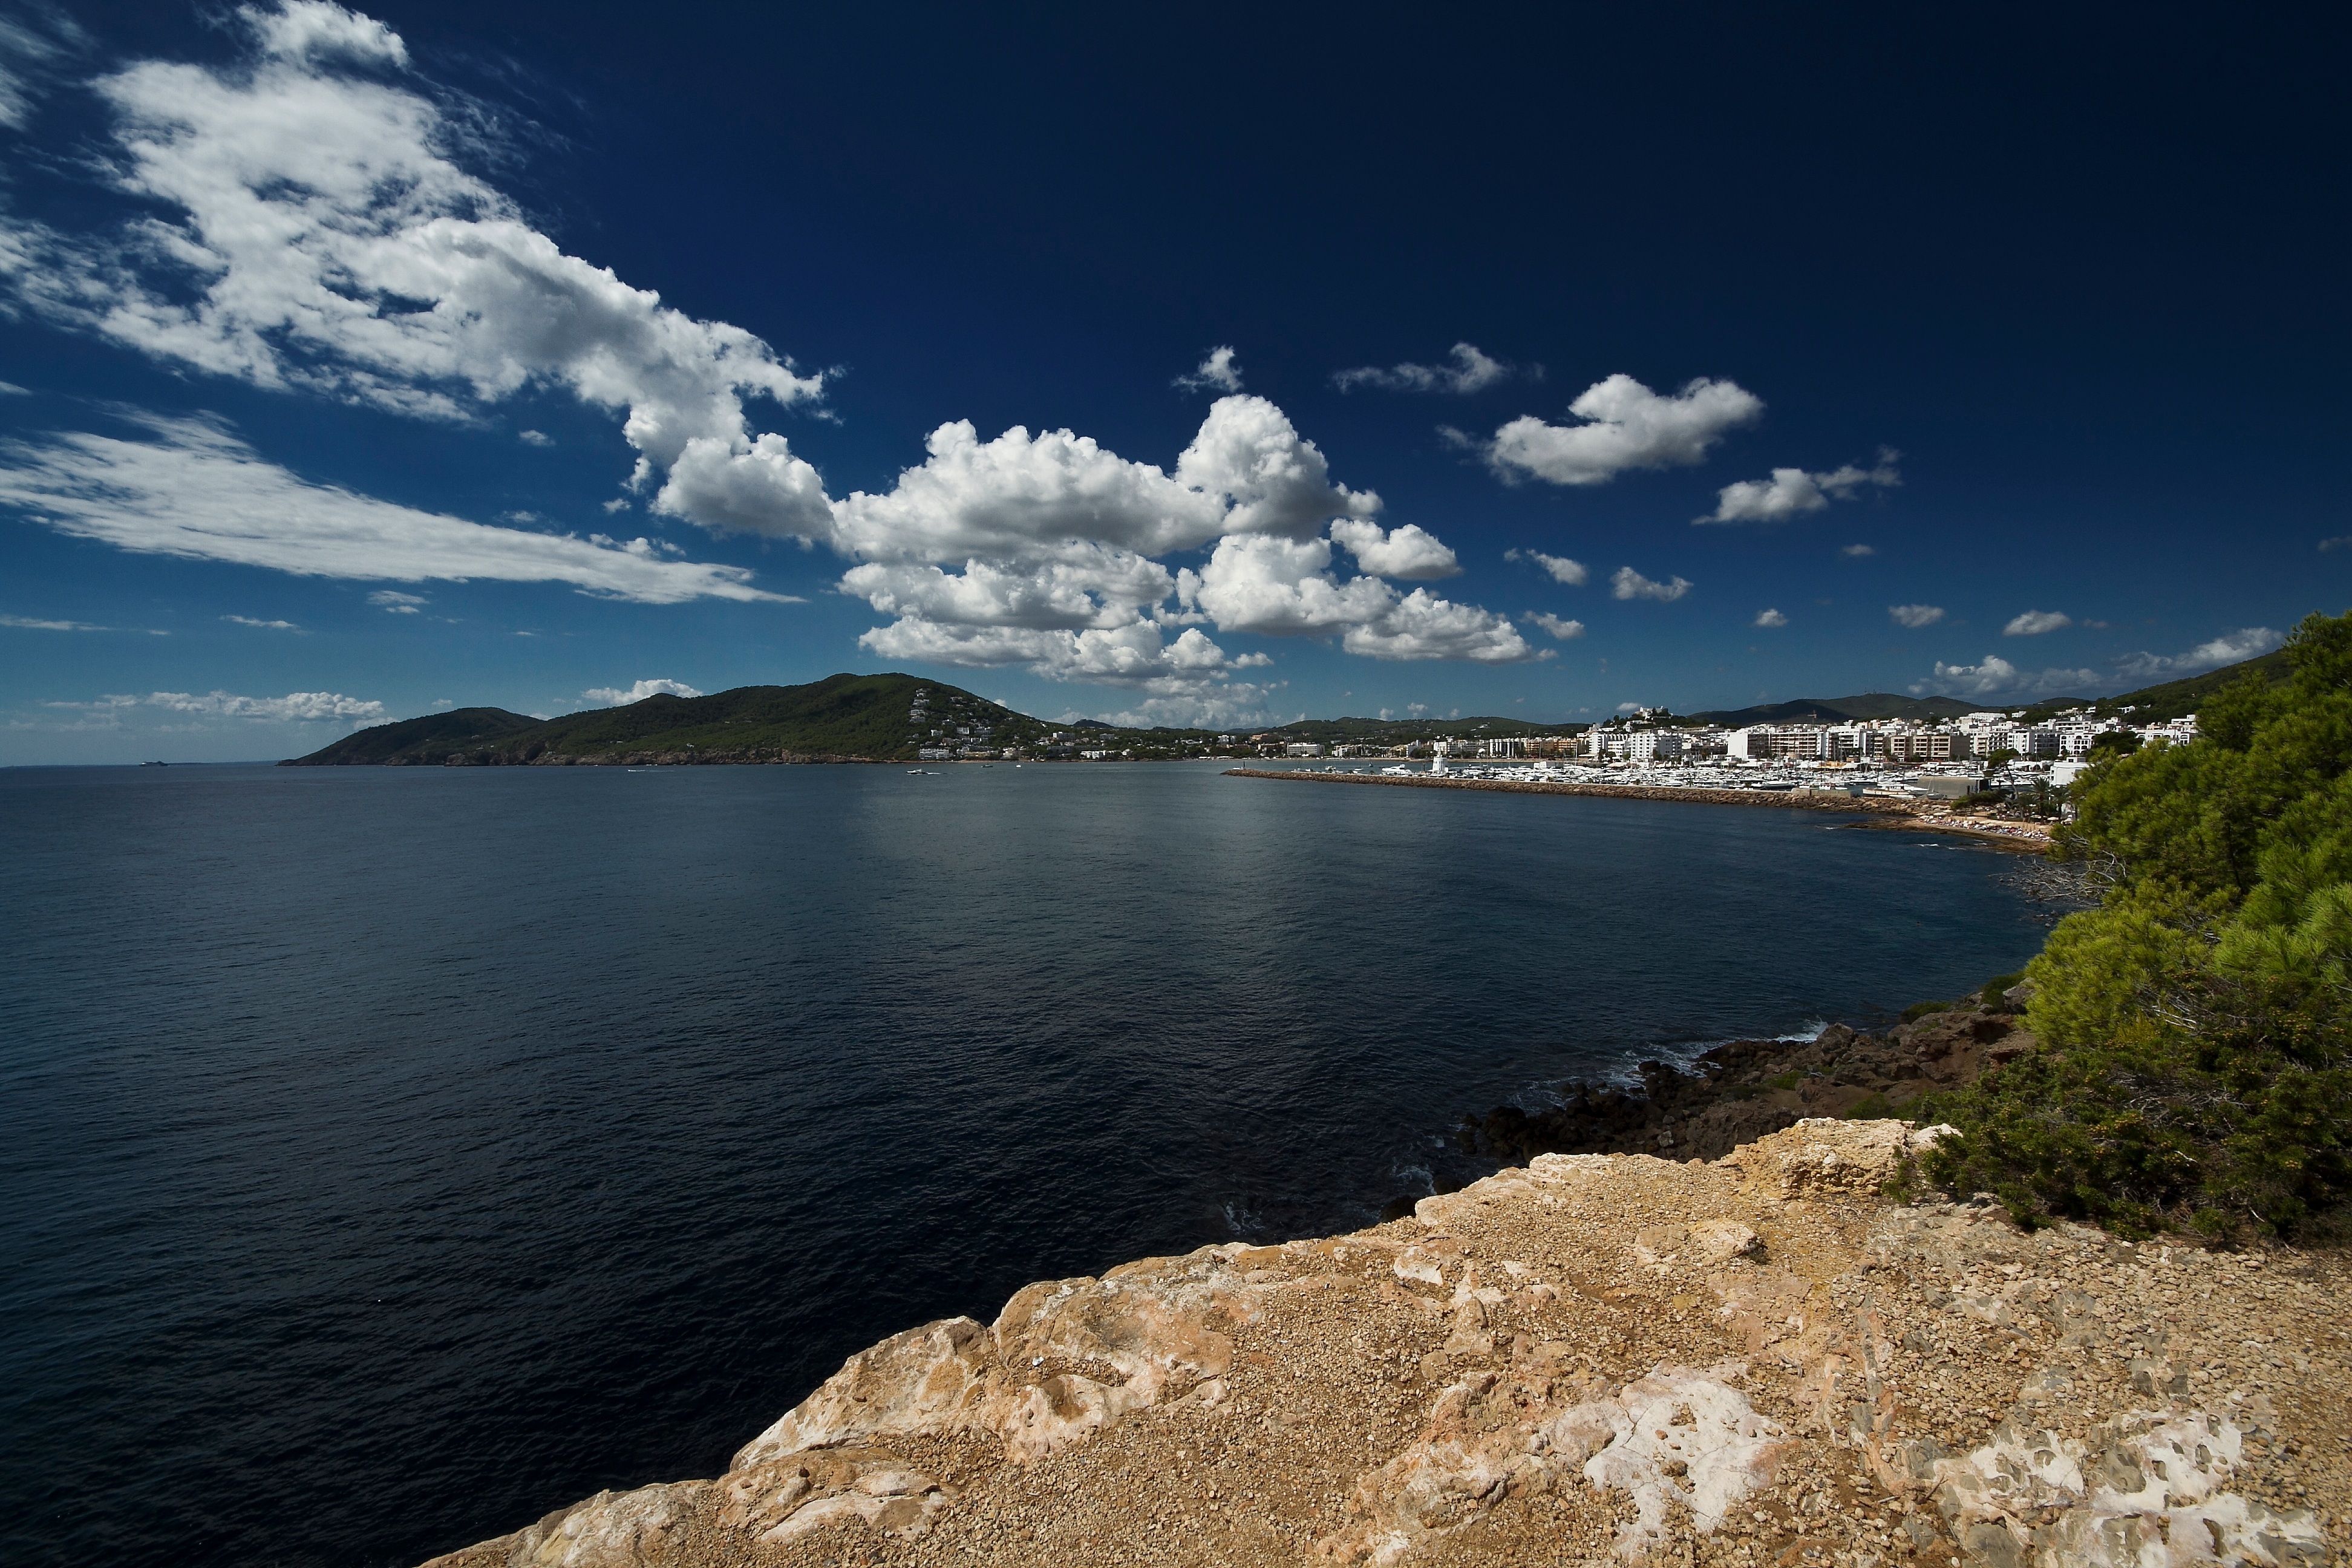
beach, landscape, sea, coast, nature, ocean, horizon, mountain, cloud, sky, shore, lake, coastal, cliff, reflection, bay, blue, fjord, reservoir, port, terrain, body of water, clouds, loch, cape